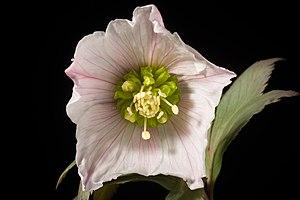
Helleborus thibetanus, l'Hellébore tibétain, est une plante herbacée vivace de la famille des Ranunculaceae, originaire du Sud-Ouest de la Chine. Elle croît dans les forêts de montagne au dessus de 1 100 m. Actuellement, l’espèce est devenue rare à l’état naturel.